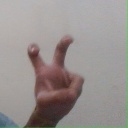
अक्षर: ई